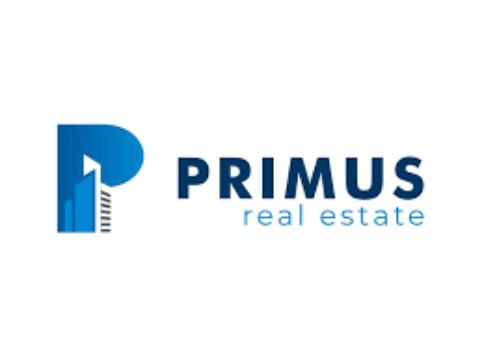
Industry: Others